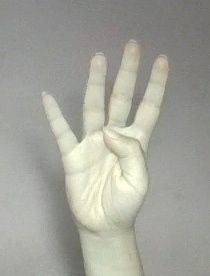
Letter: kaaf